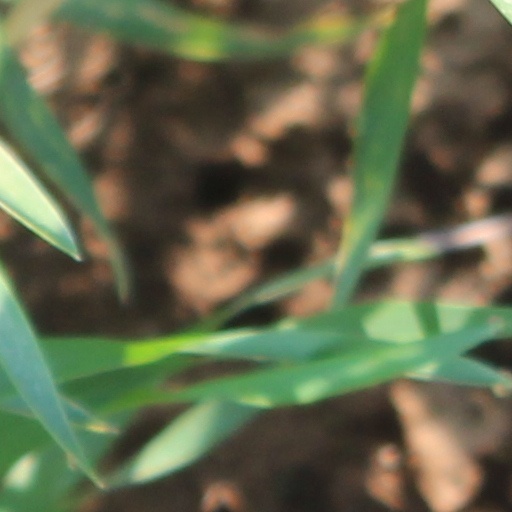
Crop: wheat